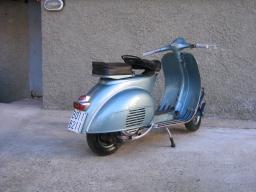
Label: Background_without_leaves